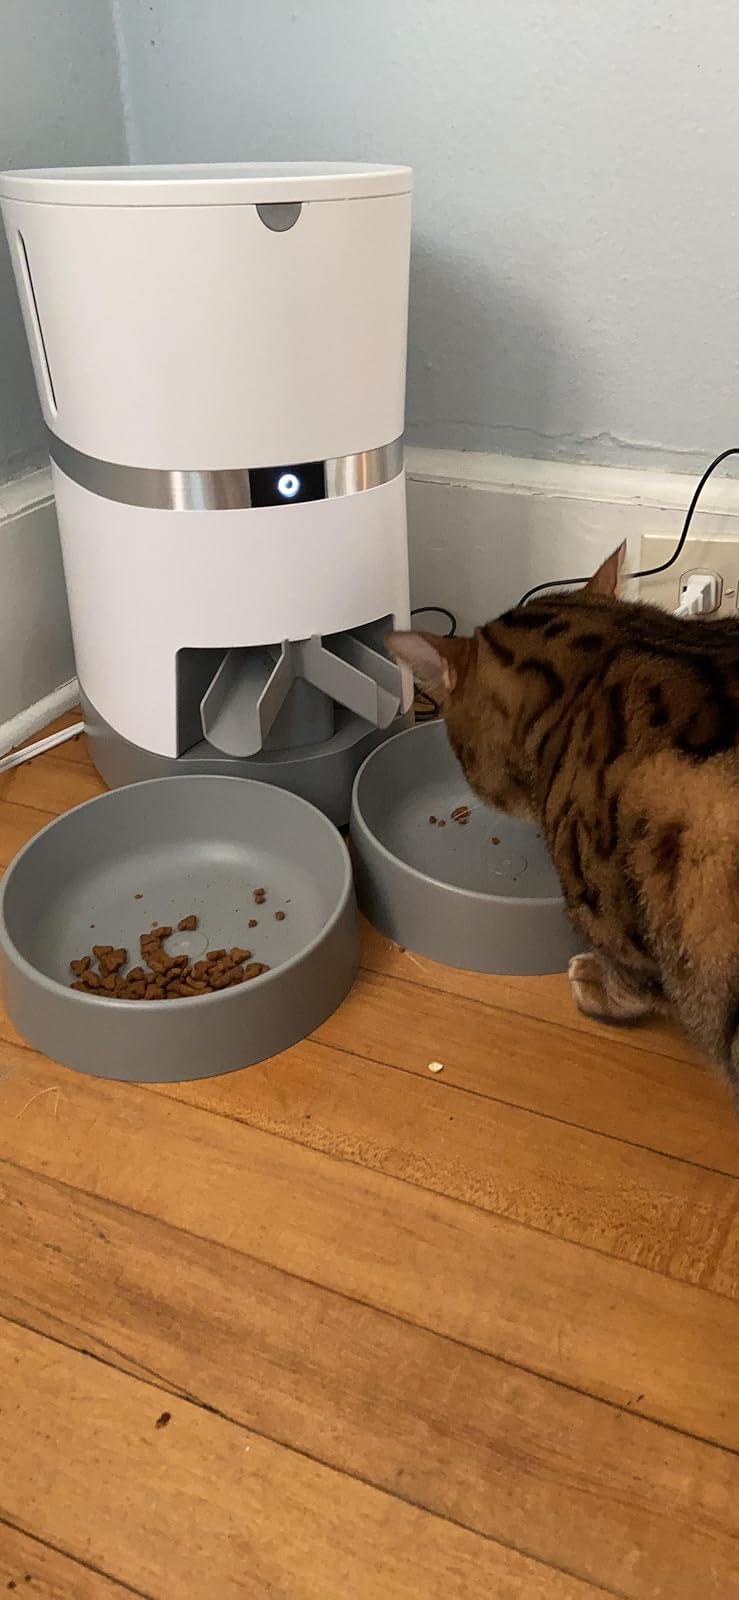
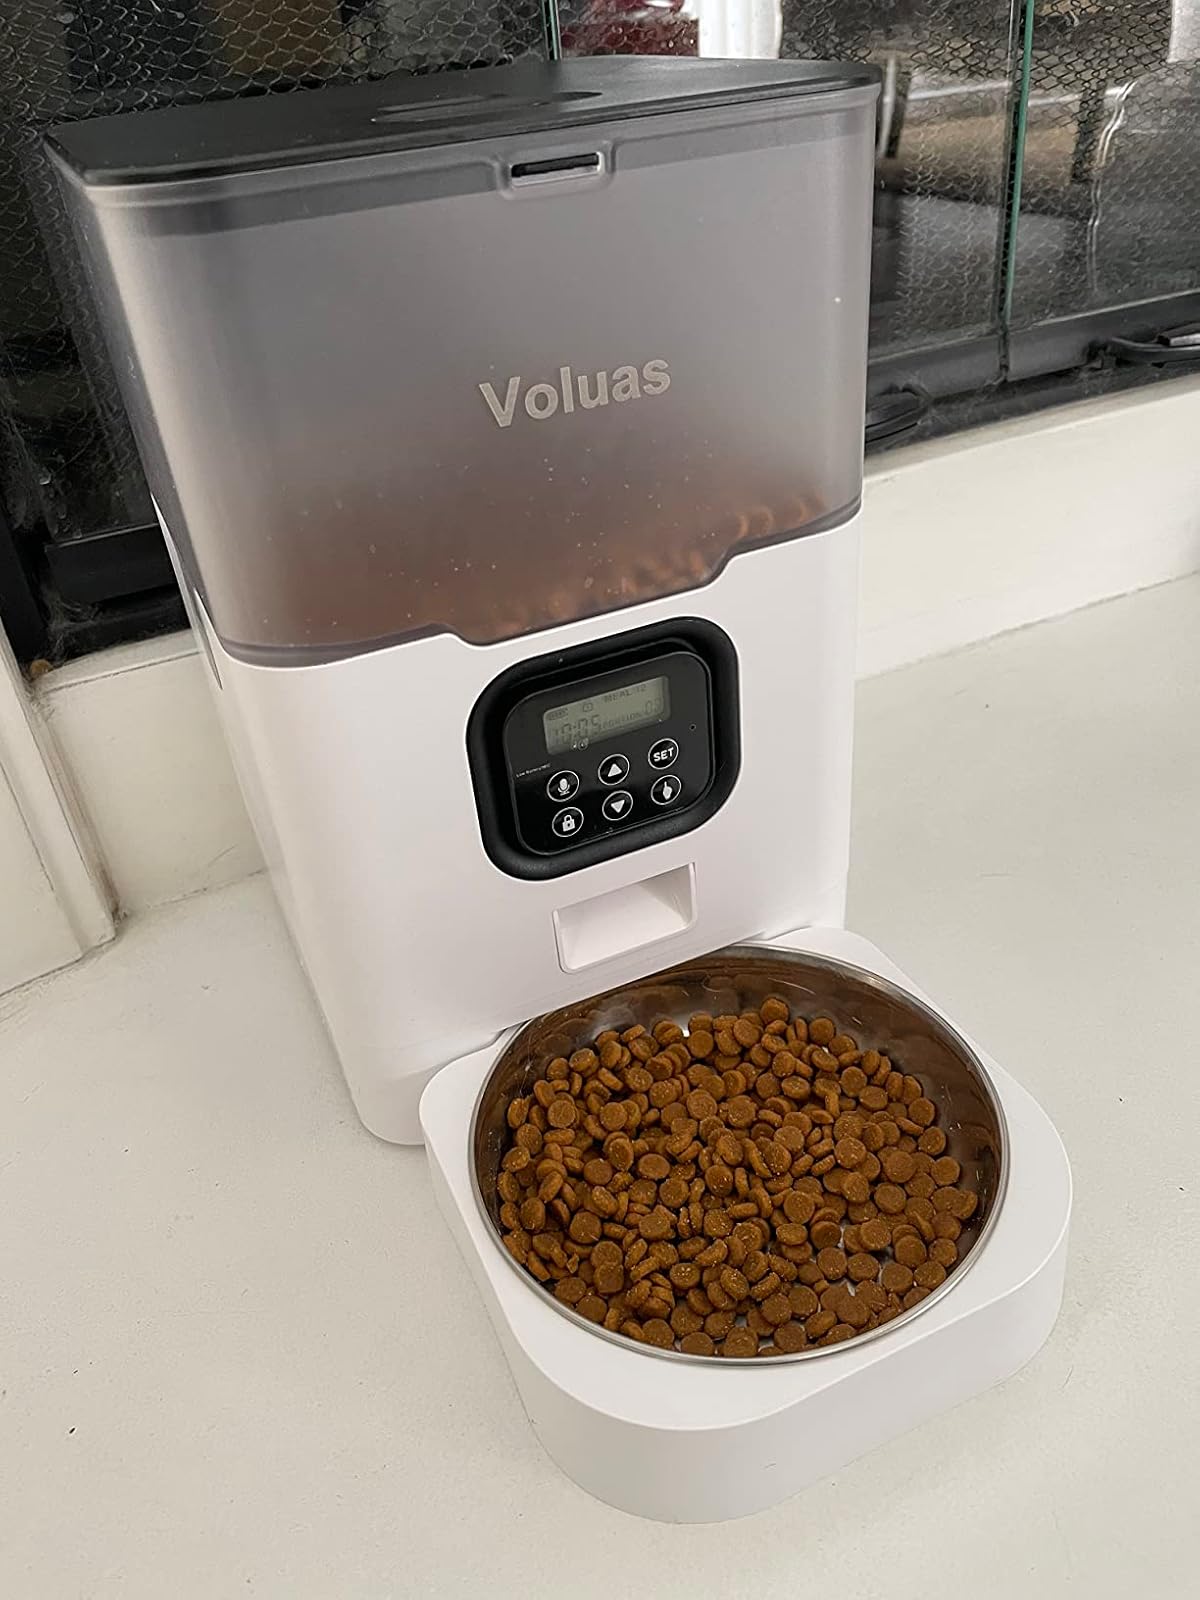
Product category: items_feeder
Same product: no